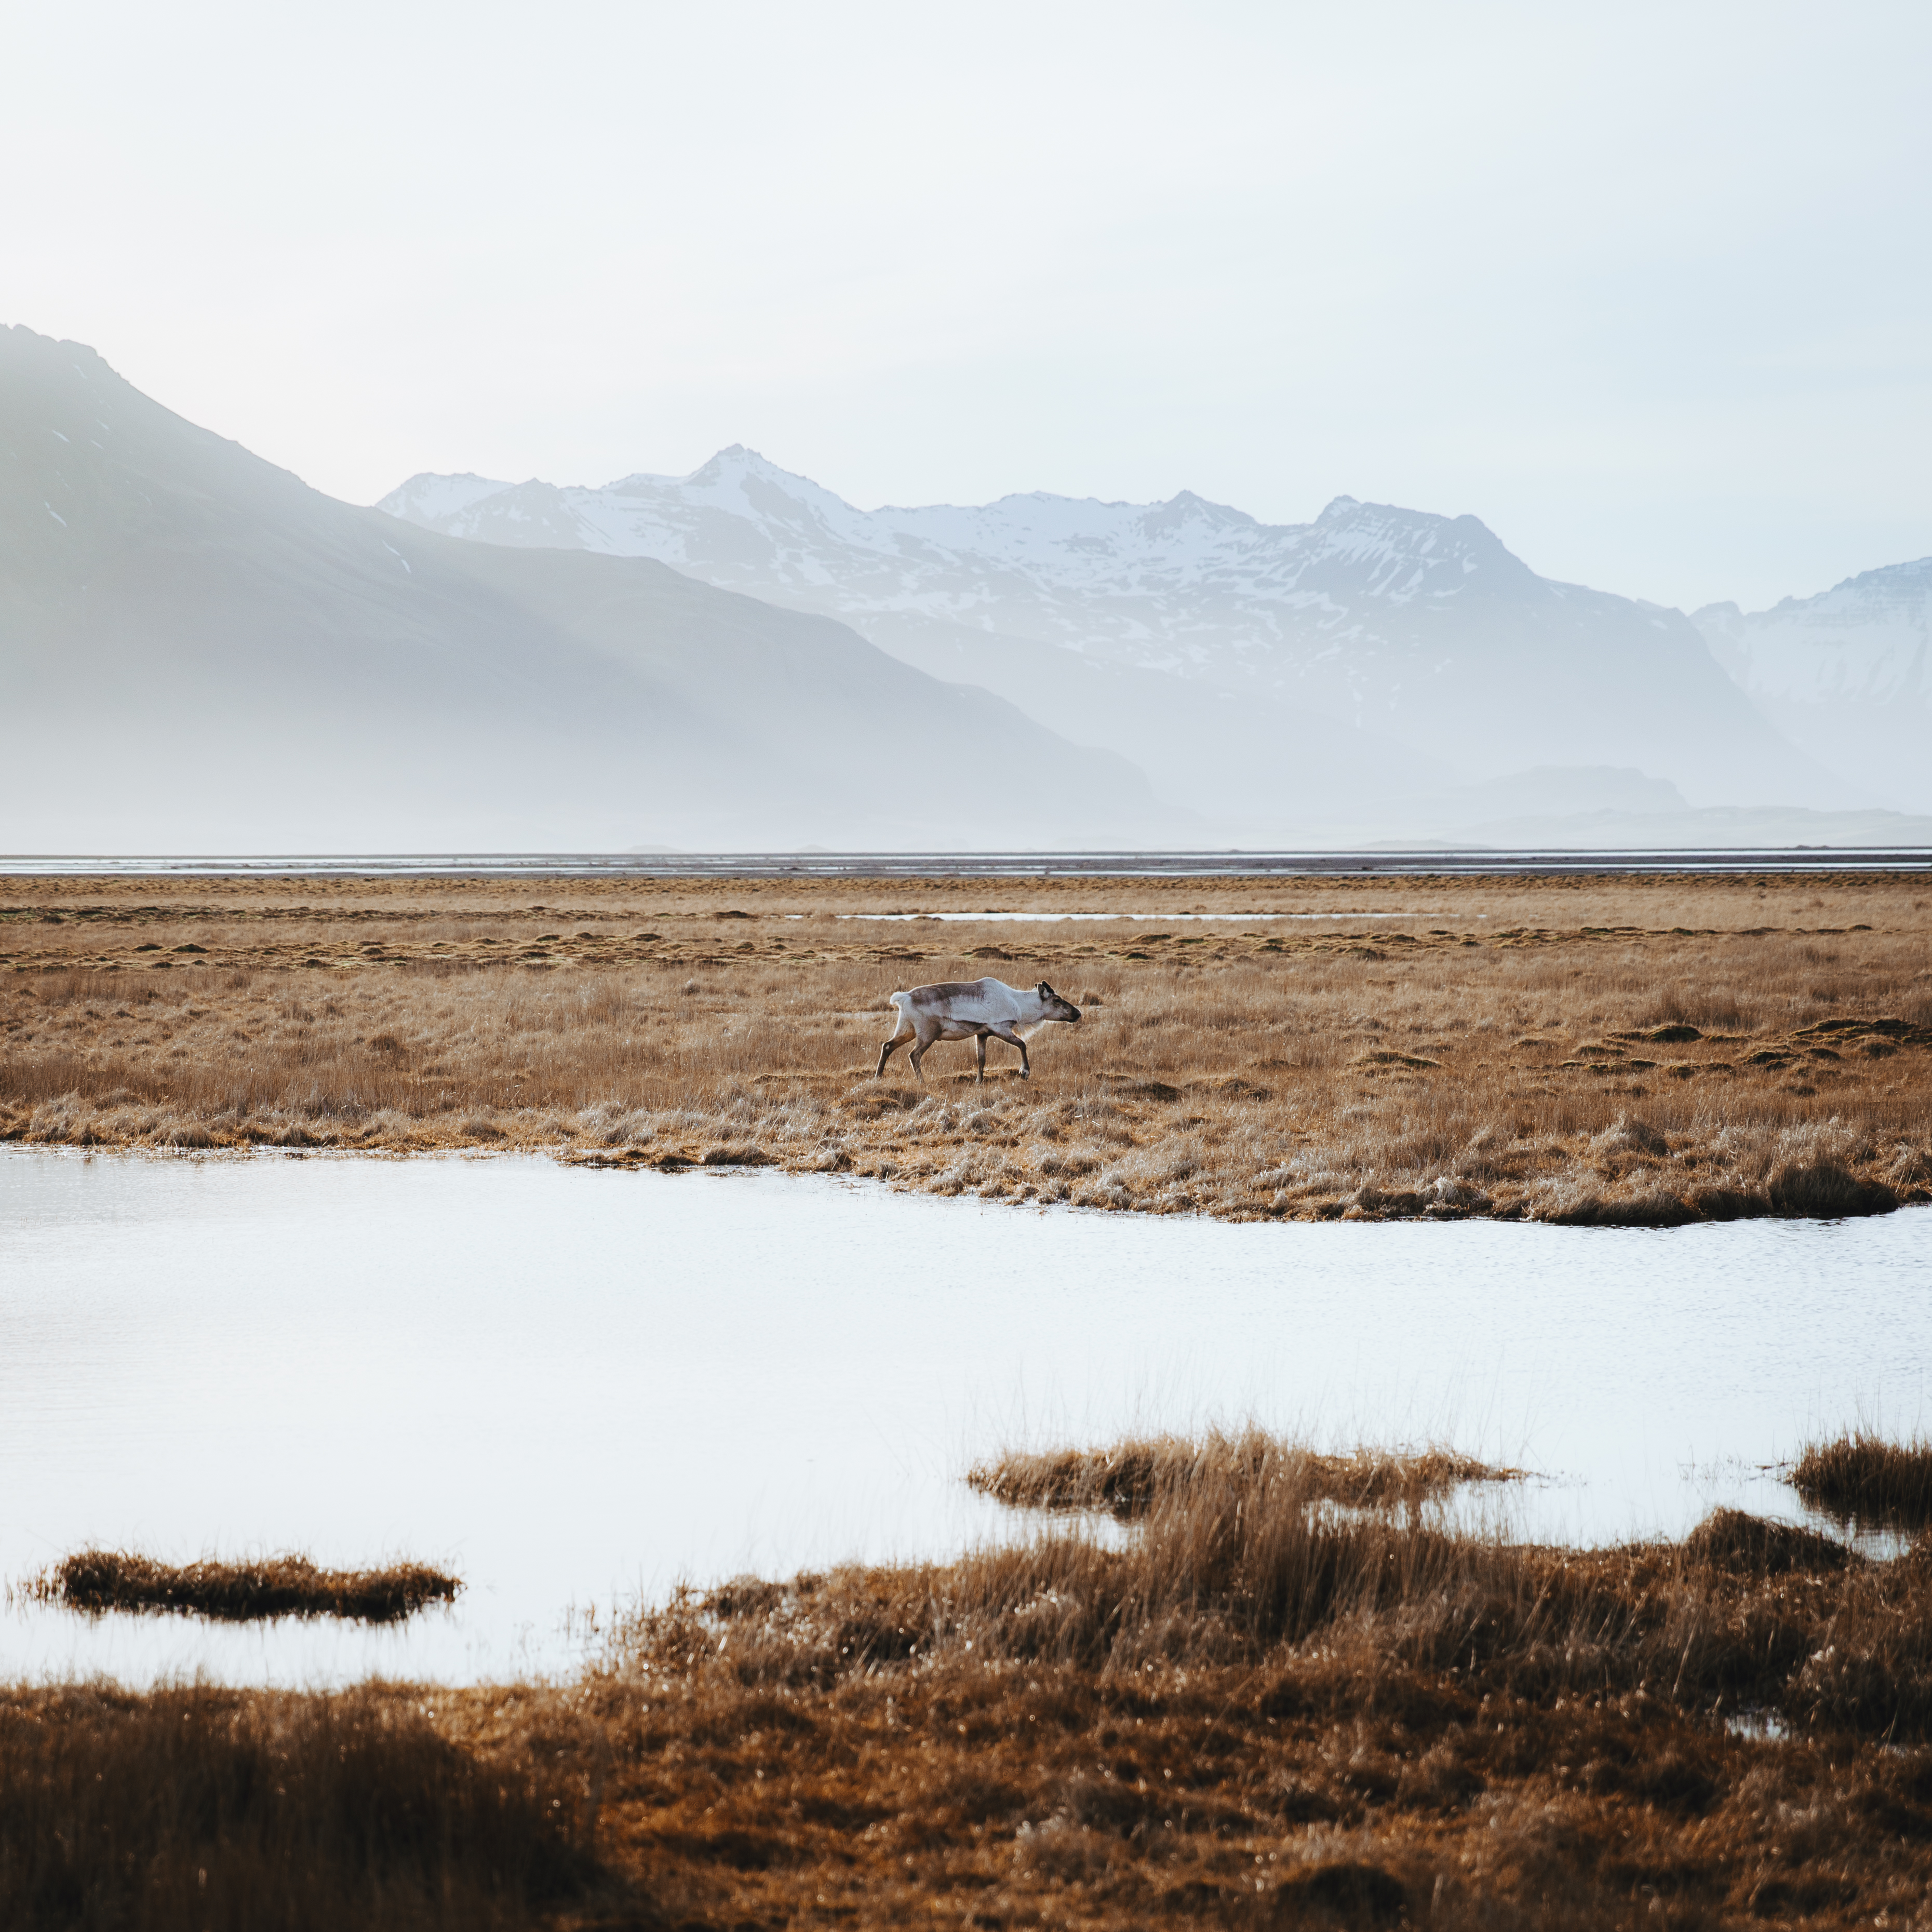
natural environment, grassland, sky, atmospheric phenomenon, ecoregion, wilderness, tundra, steppe, plain, highland, mountain, wildlife, tidal marsh, landscape, reflection, prairie, lake, fell, savanna, bog, hill, wetland, loch, salt marsh, marsh, national park, river, pasture, aeolian landform, winter, plateau